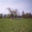
Label: plain